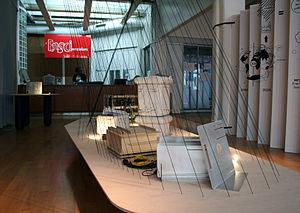
L'École nationale supérieure de création industrielle–Les Ateliers est une école française de design située dans le 11e arrondissement de Paris.